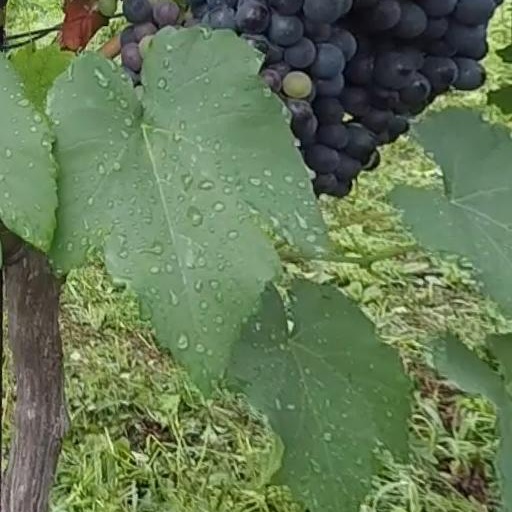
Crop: grape